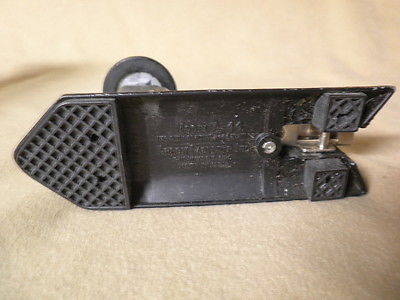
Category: stapler